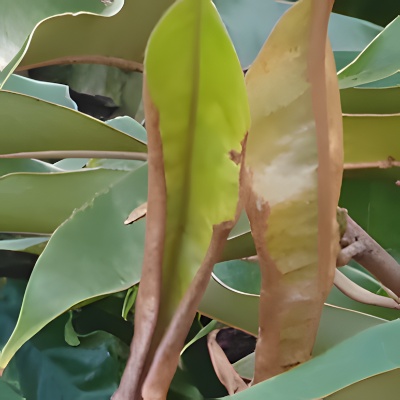
Label: Leaf_Rhizoctonia